Lamborghini Gallardo

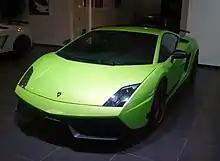
Gallardo LP 570-4 Superleggera front view

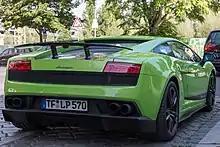
Gallardo LP 570-4 Superleggera rear view

In March 2010, Lamborghini announced the release of the Gallardo LP 570-4 Superleggera, a lightweight and more powerful version of the Gallardo LP 560–4 in the same vein as the previous Superleggera. With carbon fibre used extensively inside and out to reduce weight to just making it the lightest road-going Lamborghini in the range. The odd firing 5.2 L V10 on the LP 570-4 gets a power bump over the standard Gallardo to at 8,000 rpm and at 6,500 rpm of torque. Performance has been improved to 0- in 3.2 seconds, and a top speed.